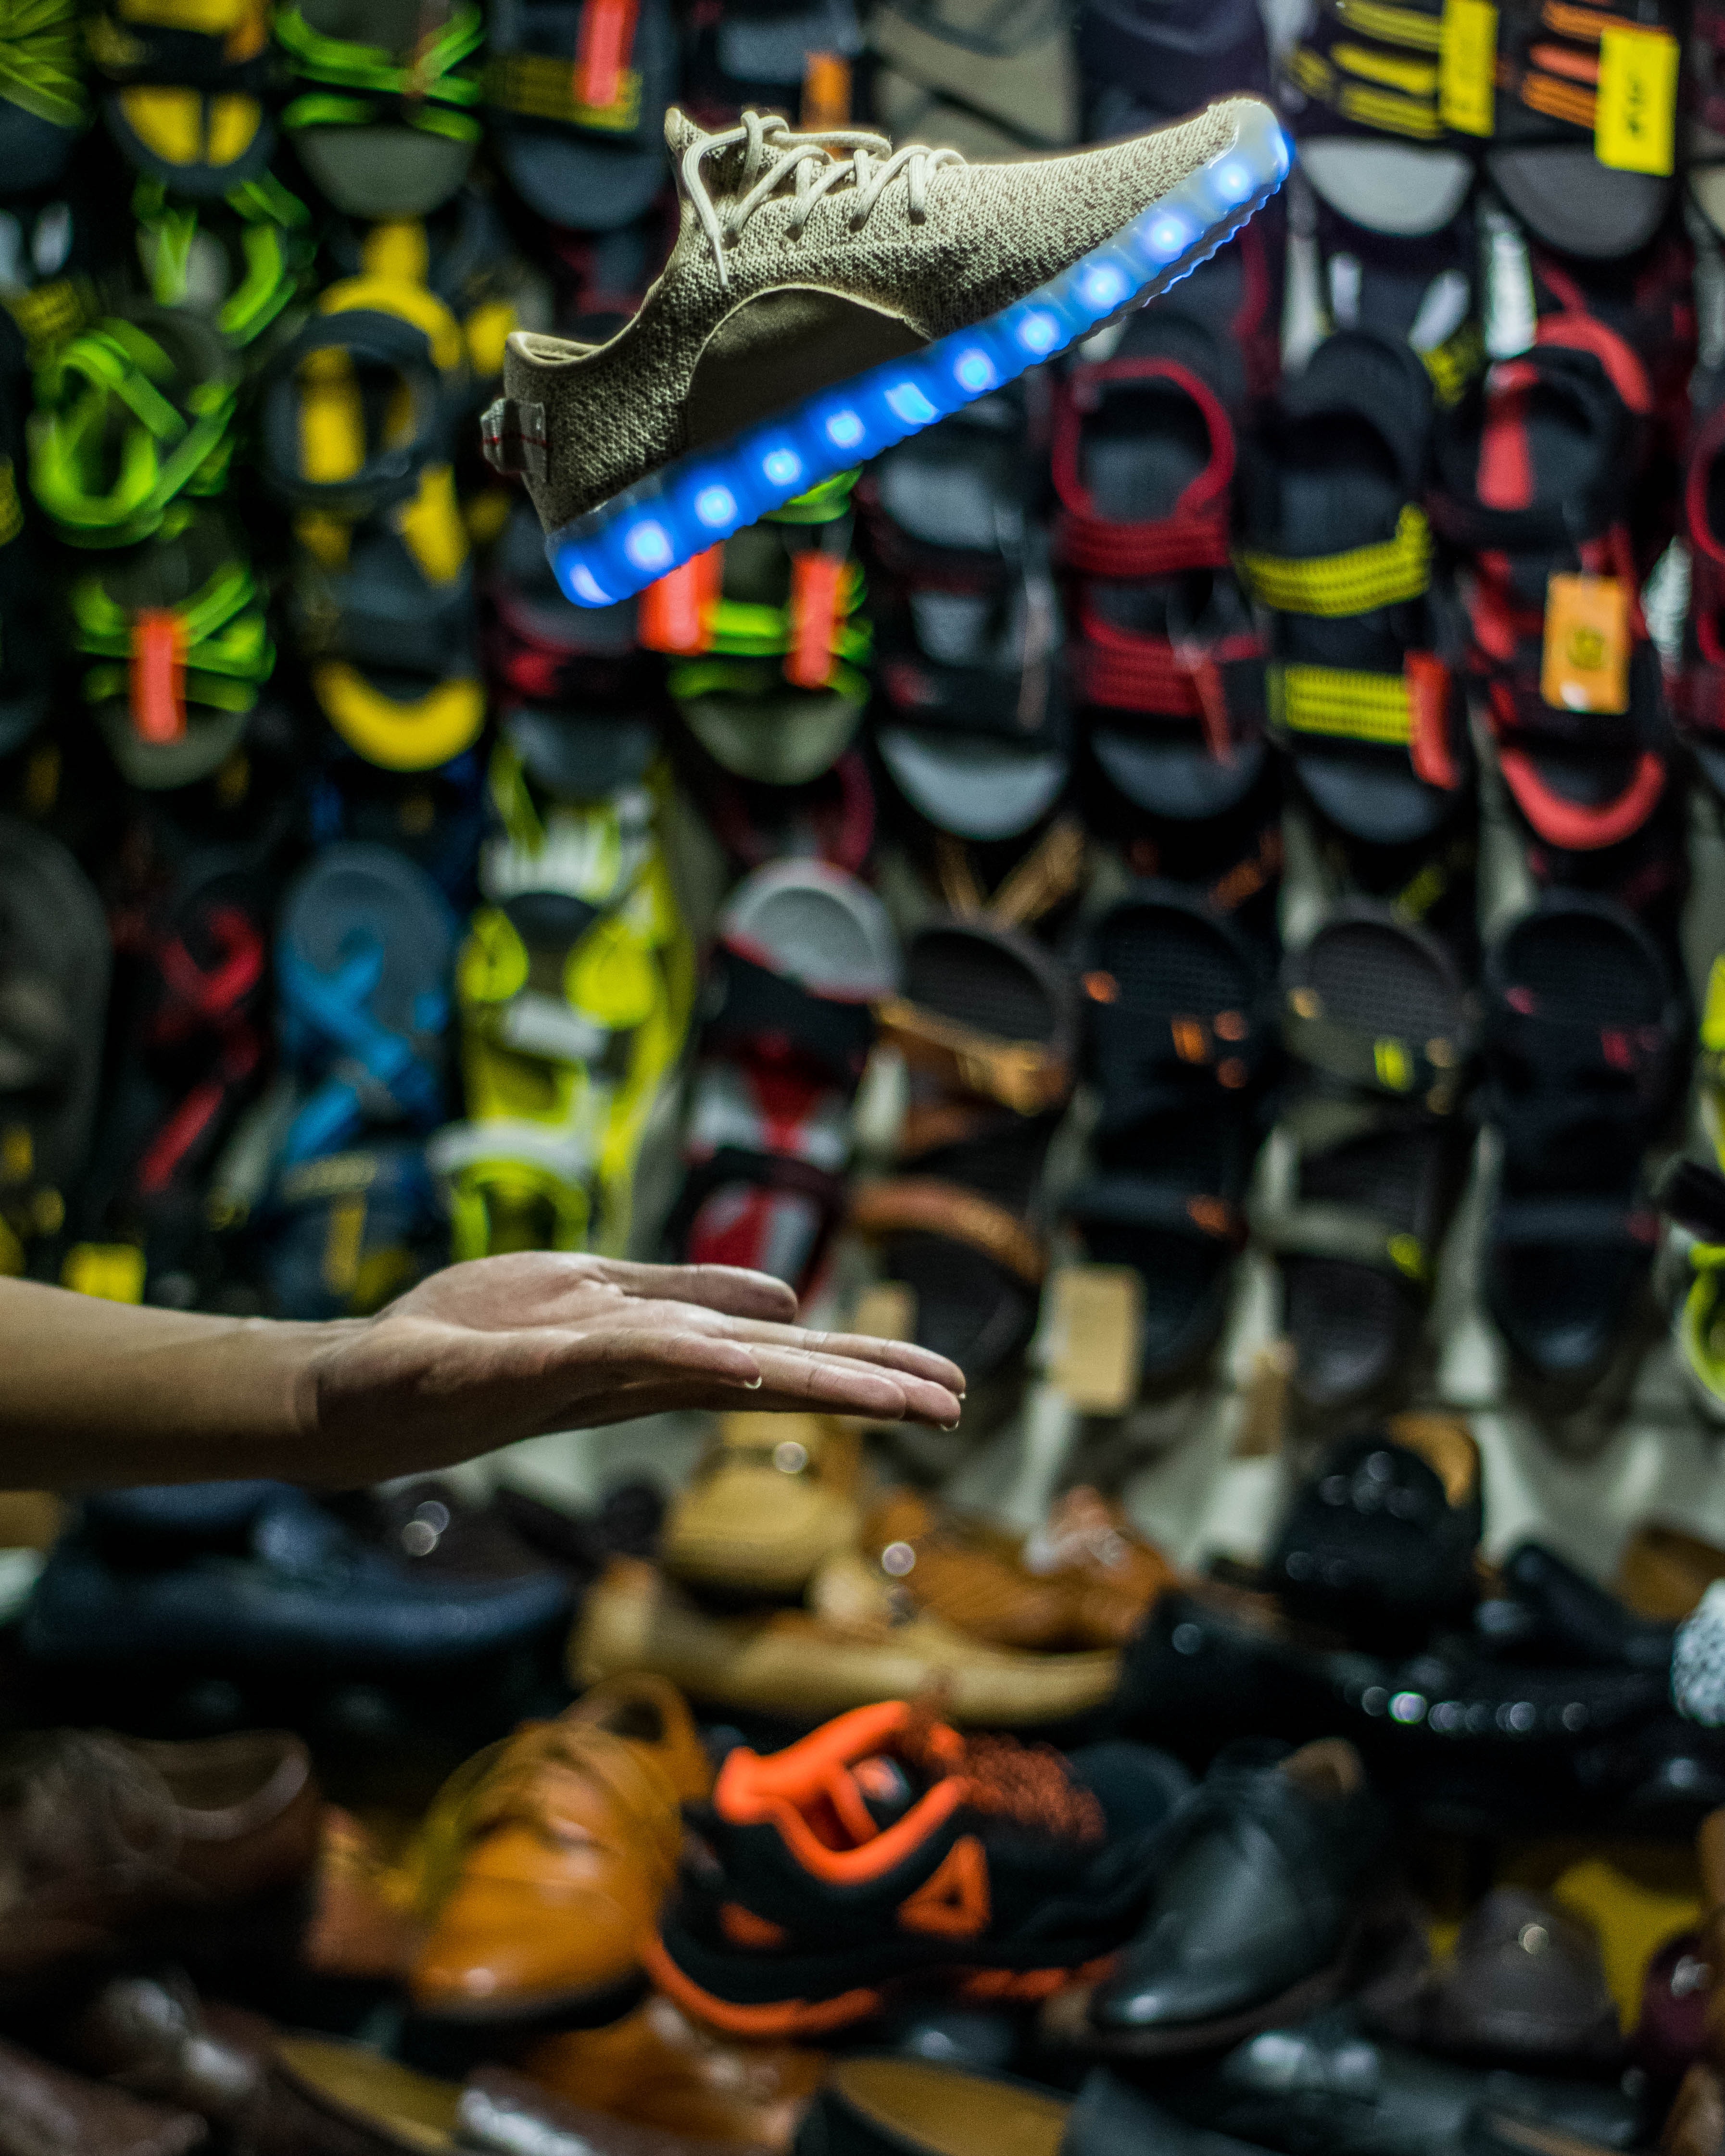
footwear, action figure, shoe, fictional character, art